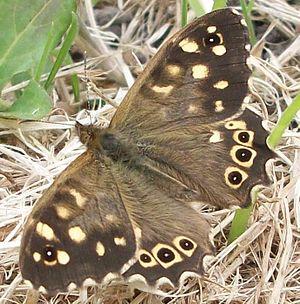
papillon Tircis, Pararge aegeria photo du 05 06 2016 lieux 59210 france
Le Tircis est une espèce de lépidoptères de la famille des Nymphalidae, de la sous-famille des Satyrinae et du genre Pararge.